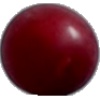
Label: Cherry Wax Red 1